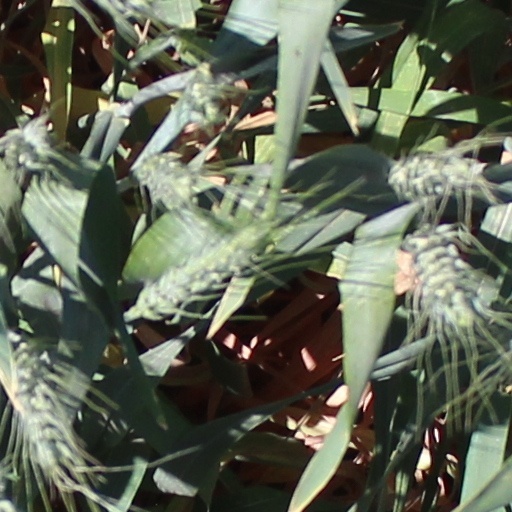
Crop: wheat